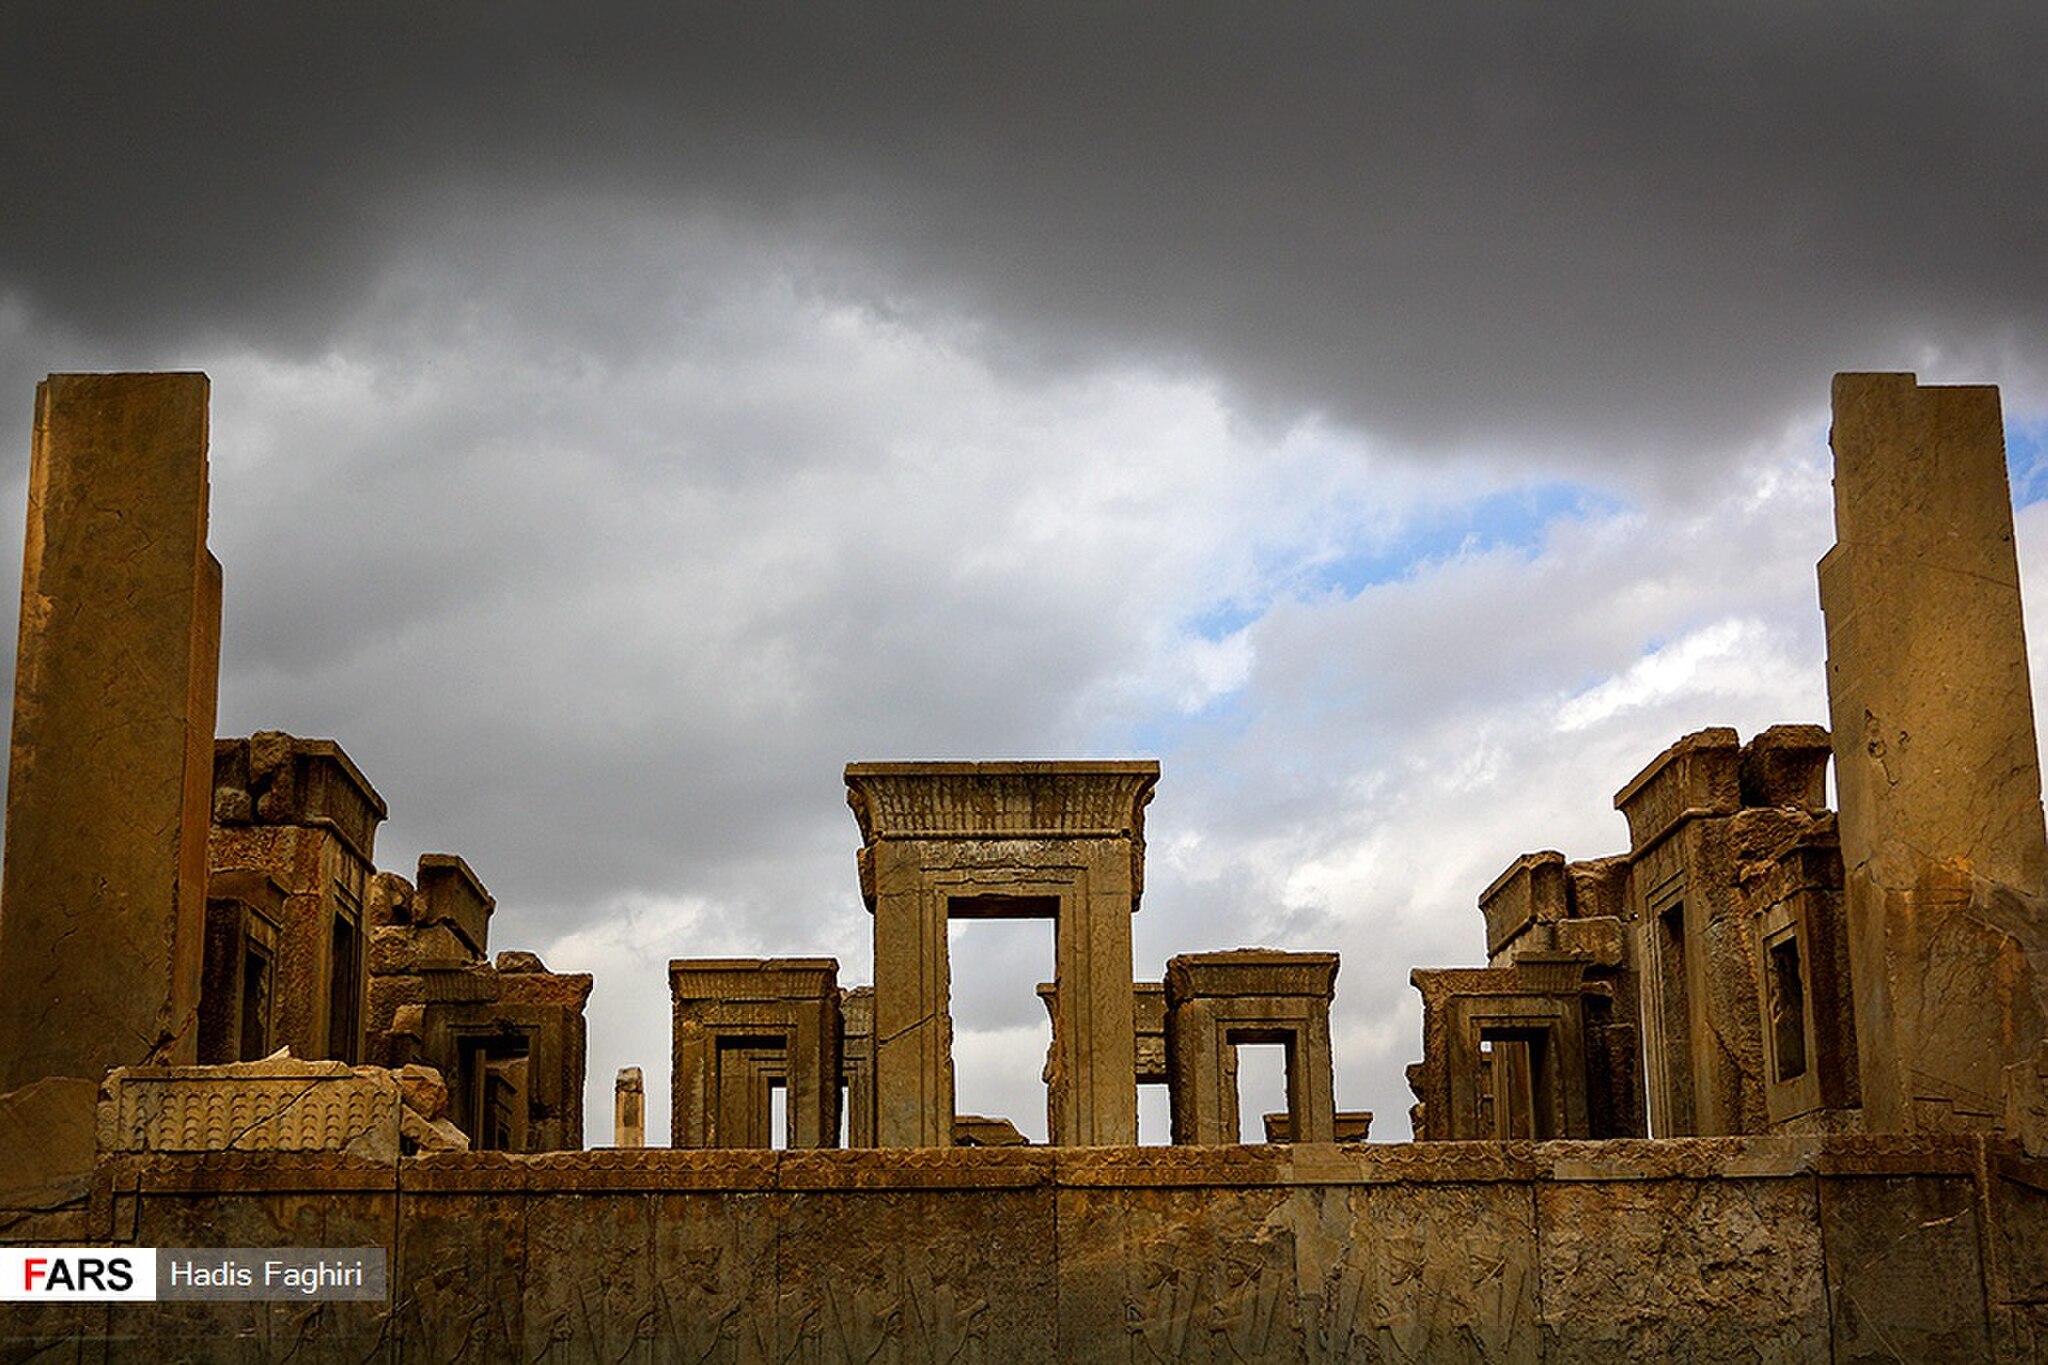
Title: Persepolis 20190310 06
Description: تخت جمشید
Date: 2019-03-10
Categories: Palace of Darius I in Persepolis, Files from external sources with reviewed licenses, Photographs from farsnews.ir, Photos by Hadis Faghiri for Fars News Agency